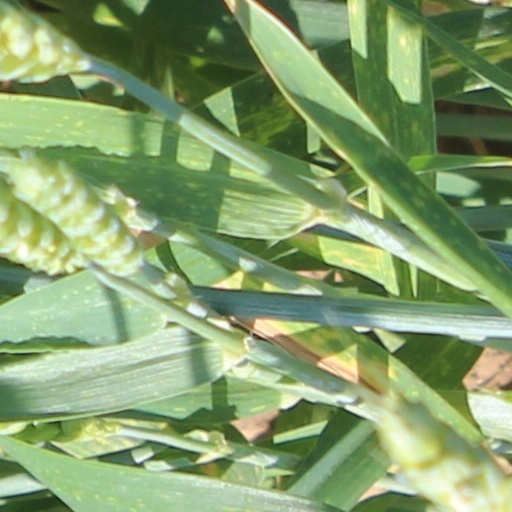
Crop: wheat